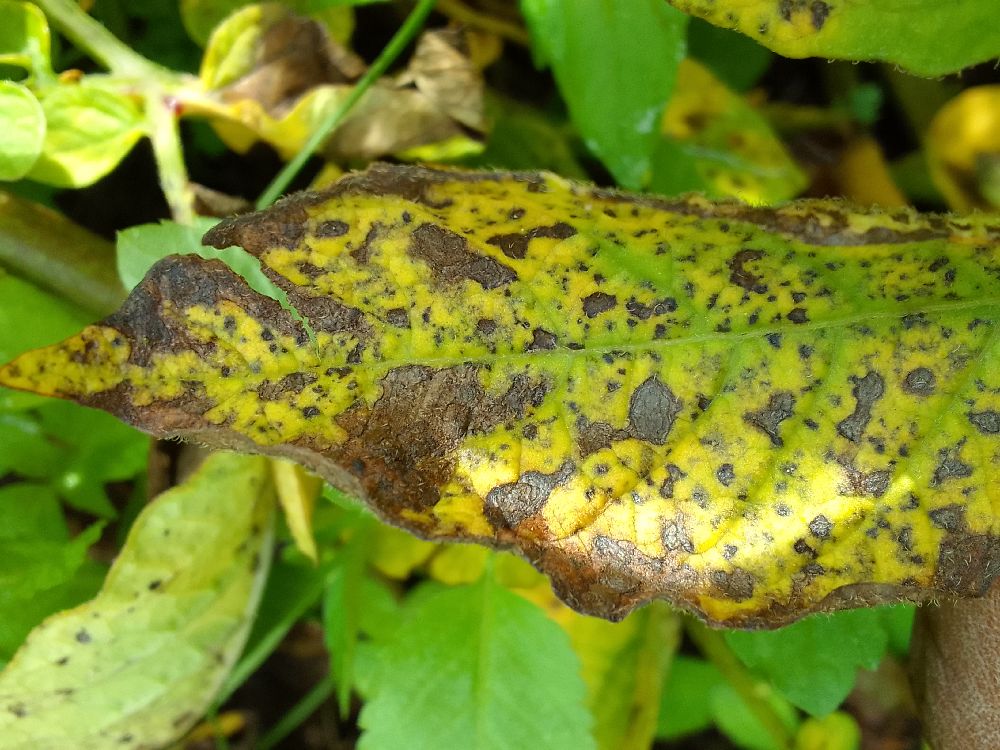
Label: Early blight